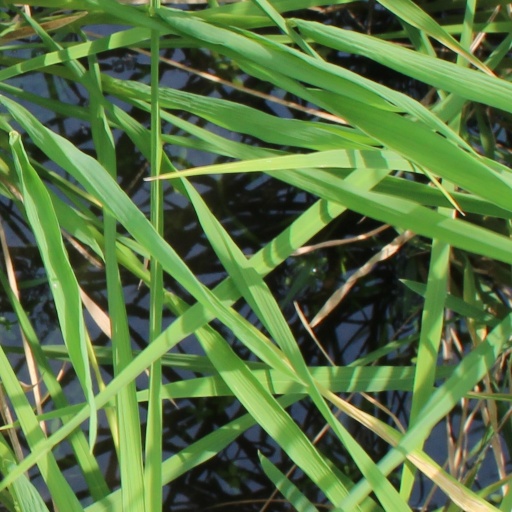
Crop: rice